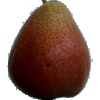
Label: pear_forelle